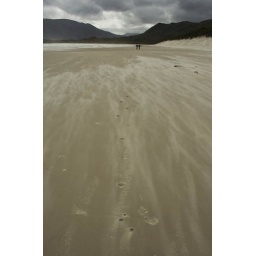
The wind whipping sand down beach at Cox Blight with Erica and Eli in distance